Music in Nazi Germany

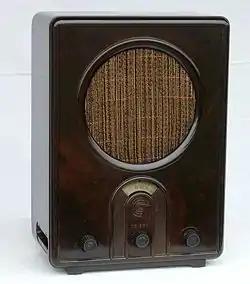
A "Volksempfänger" ("people's receiver")

As with most other aspects of the governance of the Third Reich, the personal views and preferences of Adolf Hitler played a significant role in the Nazi control of music. Hitler's normal "modus operandi" was to create overlapping and competing agencies within both the Nazi Party and the German state apparatus, and allow the heads of those agencies to "work toward the Führer". Hitler would either make his preferences known, or, if he did not, the agency leaders would make assumptions about what they were, and then – usually without specific orders or guidance from Hitler – they would gear their decisions to what they believed he wanted. The overlapping of the various competencies would often lead to conflicts, which would then be brought to Hitler for ultimate settlement. Hitler, however, did not like to make these decisions, and often let the situations fester for long periods before he either made a snap decision, or one choice had become the most obvious one to select. This was the case in the realm of music, where Nazi theorist Alfred Rosenberg and Goebbels were pitted against each other, and their somewhat differing goals and ideological viewpoints often lead to conflicts. Usually, after the creation of the Reich Chamber of Culture, Goebbels had the upper hand, but at times Rosenberg would prevail, or at least manage to disrupt Goebbels' plans.